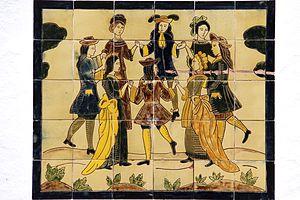
Une plaque de façade de maison représentant une sardane dansée par huit personnnes (quatre danseurs et quatre danseuses). Cette plaque décorative en céramique est constituée par 30 carreaux. Elle a été détériorée au niveau de la seconde rangée de carreaux vers le haut à droite (trainée rouge). La sardane est la danse nationale catalane. Cadaqués, Alt Empordà, Catalogne, Espagne
La sardane est une danse traditionnelle catalane où les danseurs en cercle se tiennent par la main, accompagnés par la musique d'un ensemble instrumental appelé cobla. Le terme désigne également la musique qui accompagne la danse.